Cumidava (castra)

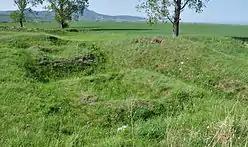
Ruins of the Northeastern gate (2013)

Cumidava was a fort in the Roman province of Dacia Apulensis. It is located at northwest of the city Râșnov, Romania near the city of Vulcan. The site is located on the middle terrace of Bârsa River.